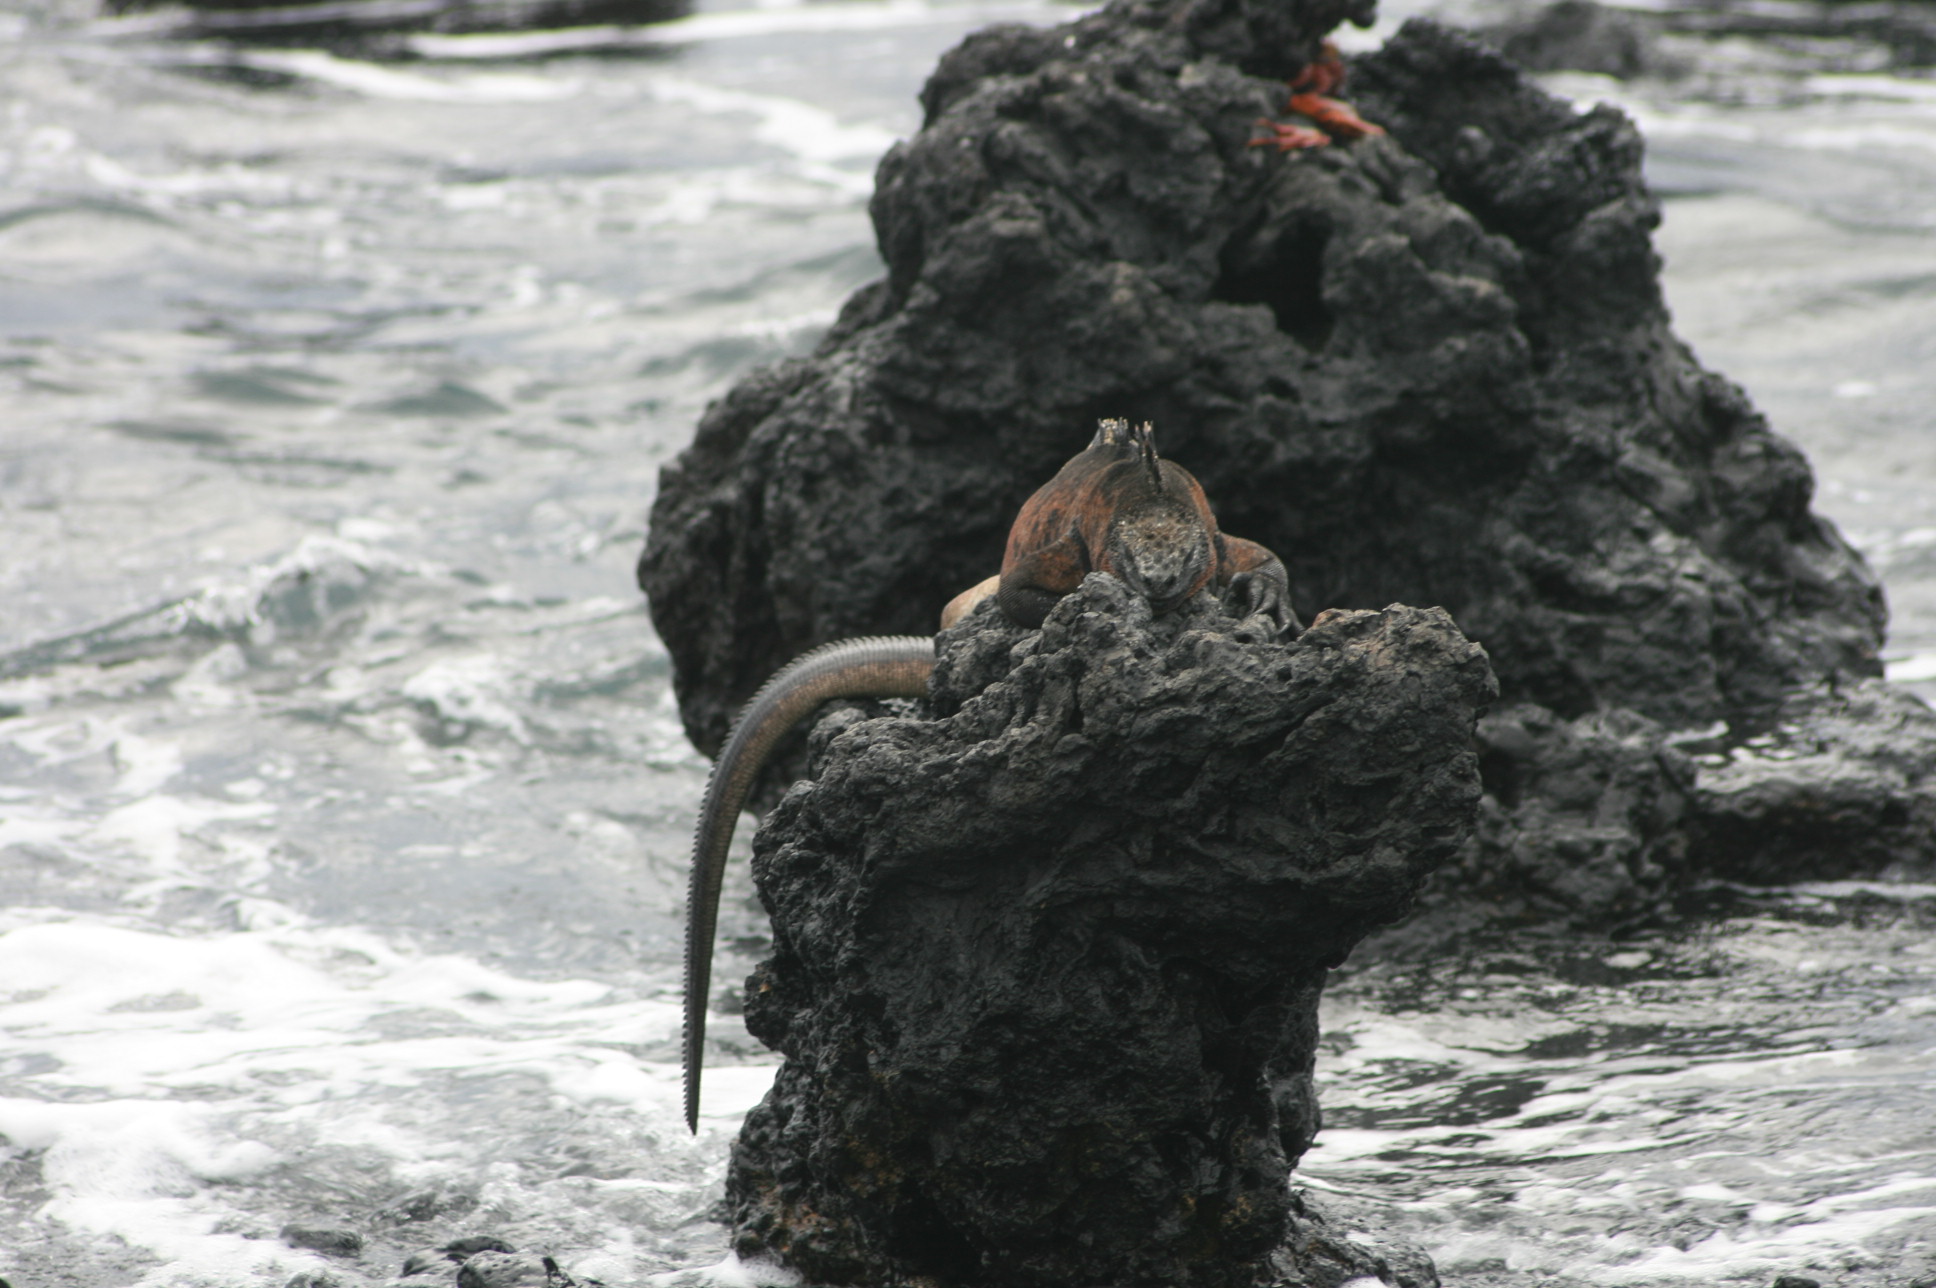
galapagos, rock, water, sea, wave, tree, formation, cliff, coast, geological phenomenon, promontory, coastal and oceanic landforms, ocean, klippe